Answer in natural language. Considering the relative positions, is Doorway (marked A) to the left or right of Window (marked C)? Choose between the following options: right or left
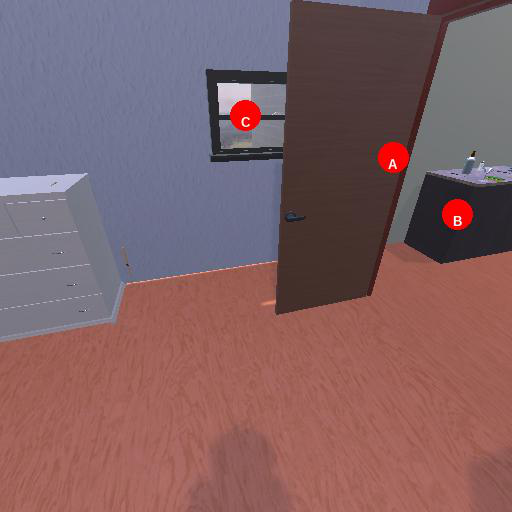
<answer>right</answer>